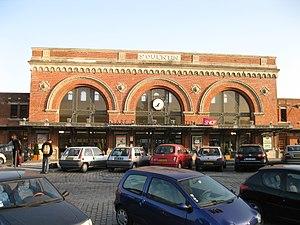
Cet article recense les monuments historiques du nord de l'Aisne, en France.
La liste des édifices labellisés « Patrimoine du xxᵉ siècle » de l'Aisne recense les édifices ayant reçu le label « Patrimoine du xxᵉ siècle » dans l'Aisne en France.
Cet article recense les gares ferroviaires françaises classées ou inscrites au titre des monuments historiques.